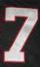
Number: 7